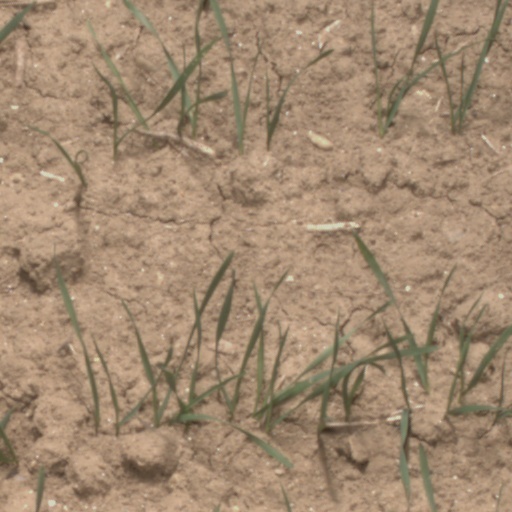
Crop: wheat